Industry of Belarus

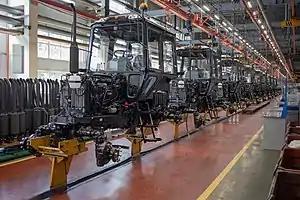
Assembly line using conveyor system at Minsk Tractor Works

Automotive industry in Belarus emerged in the 1940s when the Minsk Automobile Plant (MAZ) was built. In the 1950s, production of haul trucks was moved from MAZ to BelAZ factory in Zhodzina. In 1991, MZKT factory split off from MAZ. In 1992–1993, MAZ started to produce buses and Belkommunmash factory in Minsk started to produce trolleybuses. A number of factories producing automotive units are situated in Belarus (Baranavichy, Barysaw, Grodno, Minsk and other cities). The biggest manufacturers of agricultural equipment are Minsk Tractor Works (MTZ, Minsk) and Gomselmash (Gomel), other major factories are situated in Lida and Babruysk. Belarusian BelAZ heavy dump truck factory is estimated to be one of the biggest in the world.